List of Game of Thrones characters

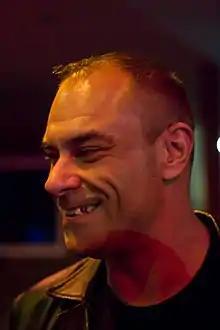
Conan Stevens

Black Walder Rivers (portrayed by Tim Plester) is one of Lord Walder Frey's many bastard sons, nicknamed “Black Walder” for his dark demeanor. He and his half-brother Lame Lothar are sent by their father to Riverrun to propose a marriage between Lord Edmure Tully and Roslin Frey as terms for House Frey rejoining Robb Stark's campaign against the Lannisters. He kills Catelyn Stark at the Red Wedding, after she slits Lady Frey's throat in retaliation for her son's death. In the sixth season, he takes part in the siege of Riverrun, which they reclaim with the help of a Lannister host. Eventually, Black Walder is killed along with Lothar by Arya Stark, who bakes them both into a pie.